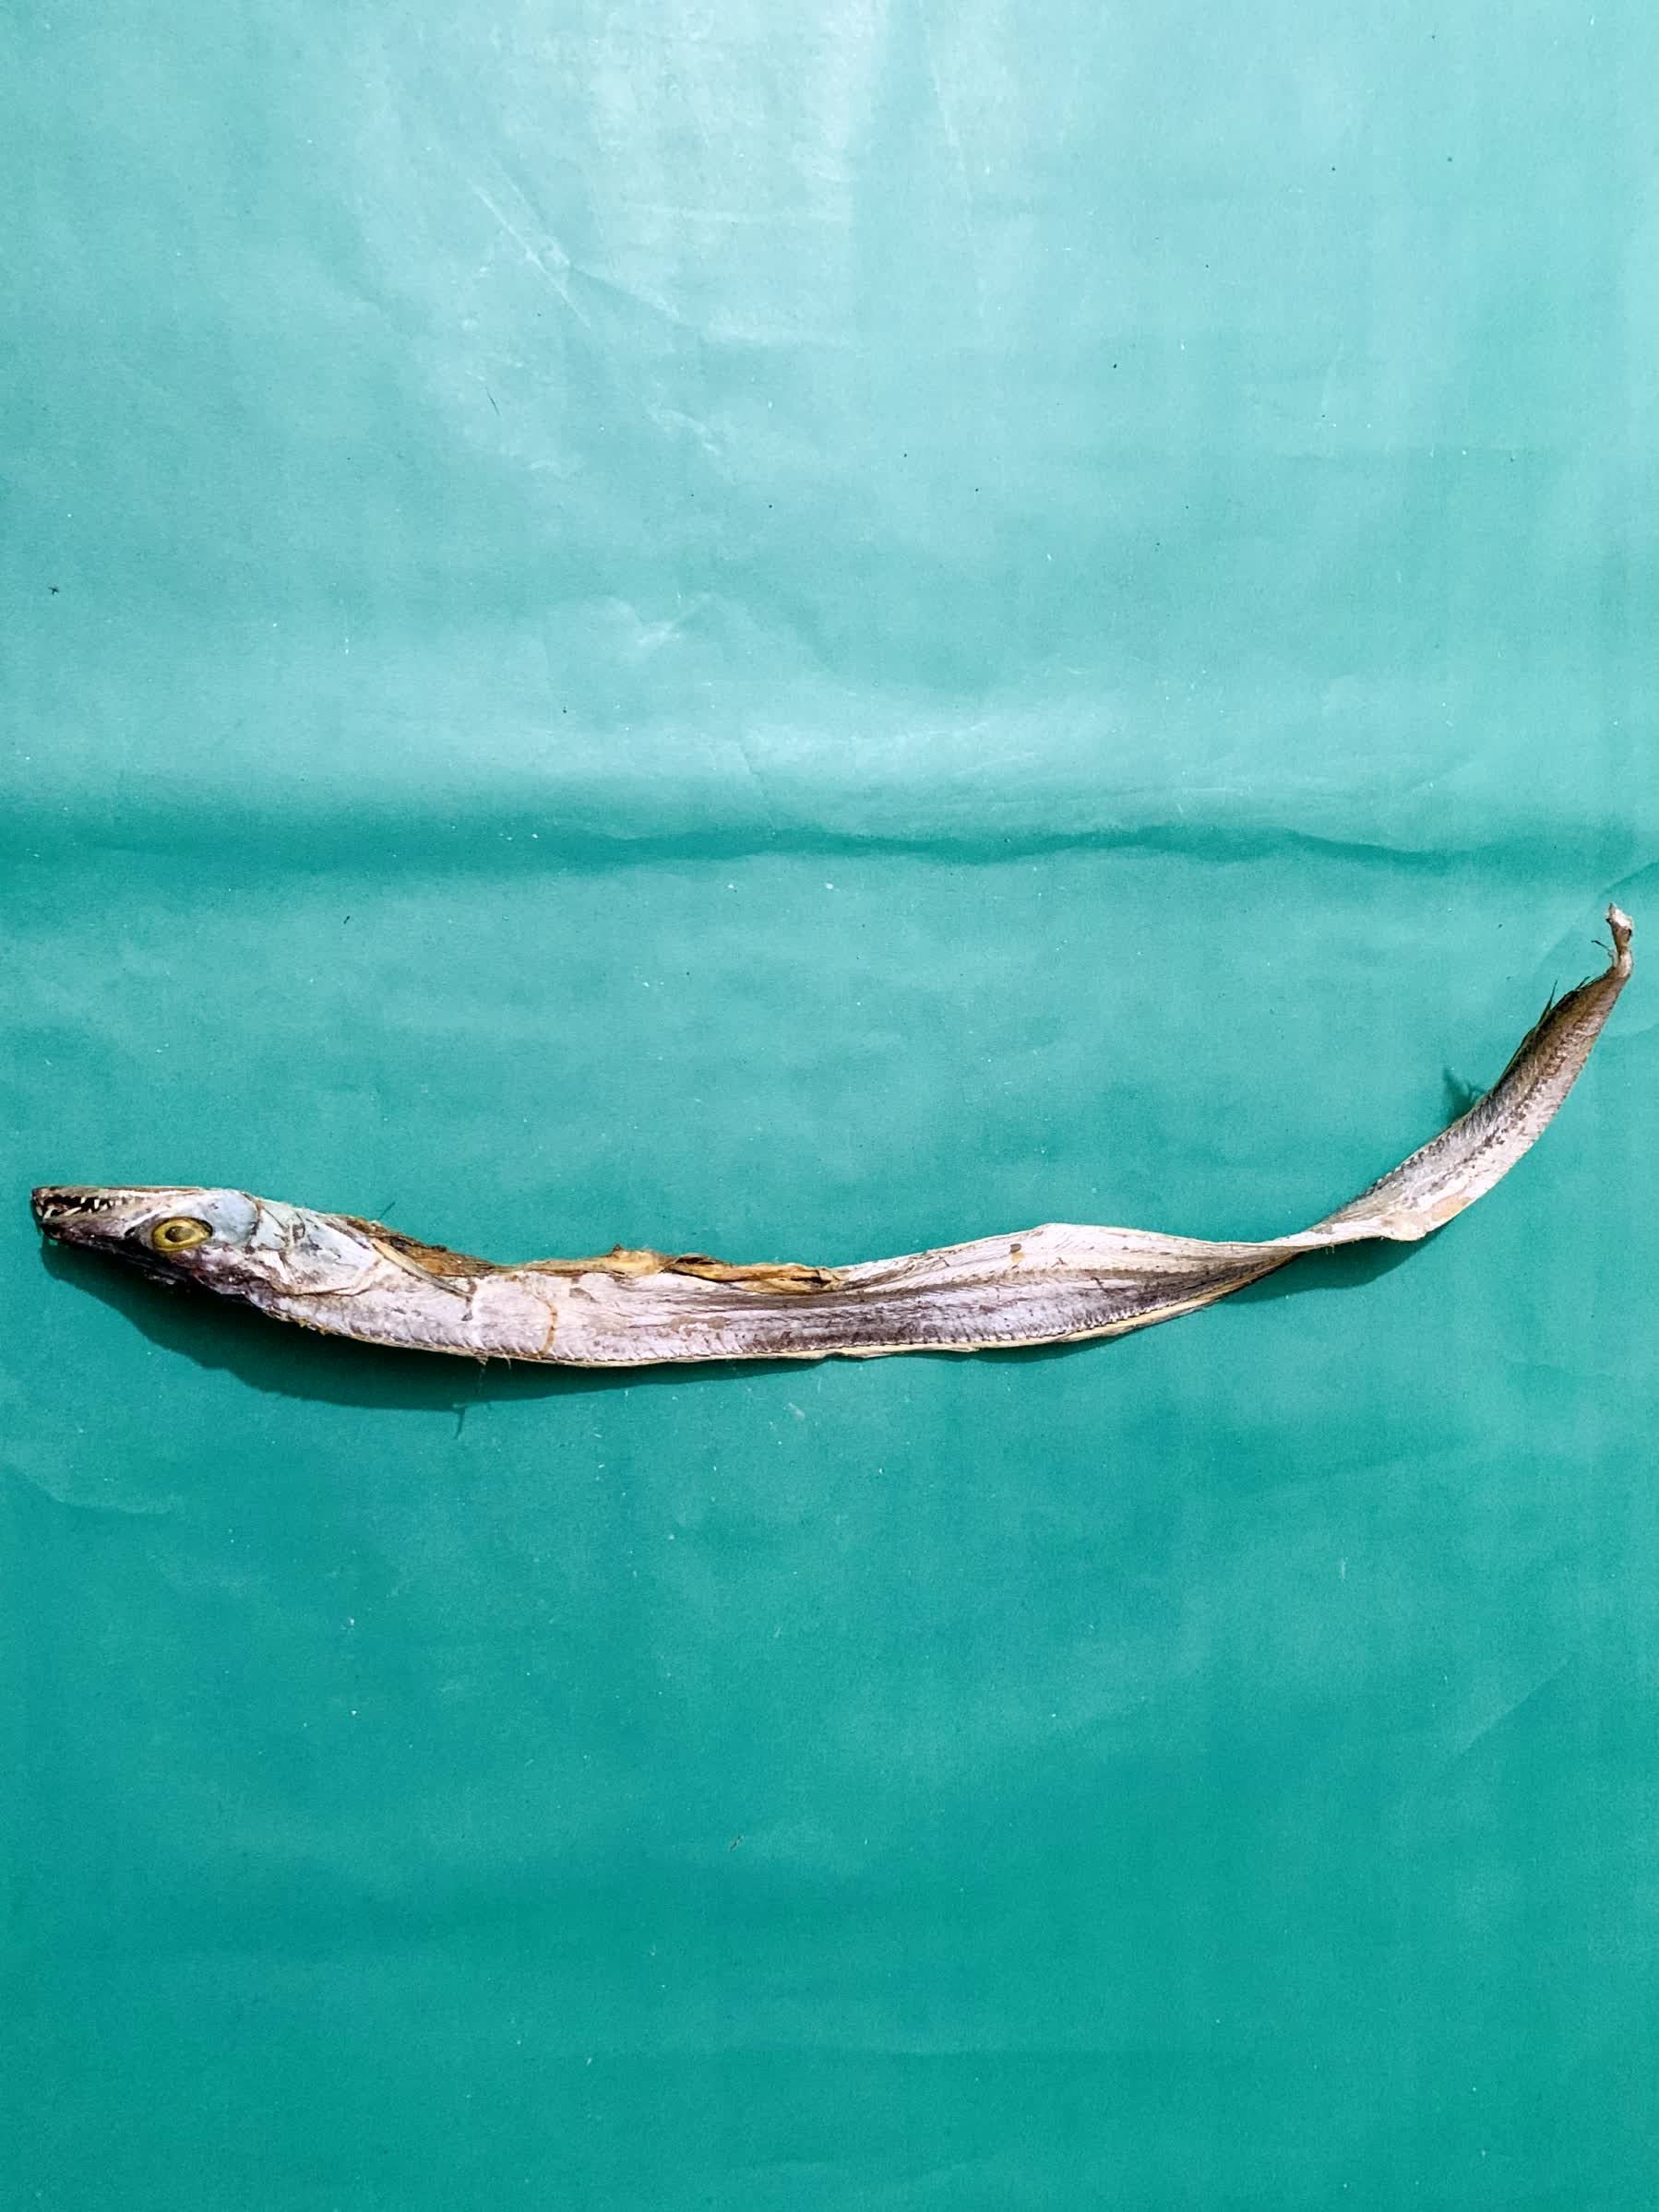
Species: Churi